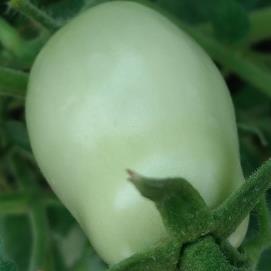
Crop: Tomato
Condition: healthy-fruit